Epilepsy

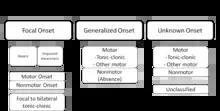
Revised operational scheme of seizure classification, ILAE, 2017

Epilepsy is characterized by a long-term tendency to experience recurrent, unprovoked seizures. They may vary widely in their presentation depending on the affected brain regions, age of onset, and type of epilepsy.